Winchester 400

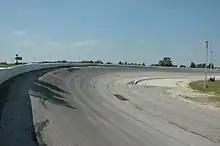
Looking backwards at Turn 2

The Winchester 400 is a 400-lap short-track super late model stock car race held each fall at the Winchester Speedway, a half-mile long paved oval motor racetrack in Winchester, Indiana, United States. Held annually since 1970, the Winchester 400 started off as an American Speed Association event. Later it became part of the NASCAR Southeast Series from 1992 to 1998. It returned to the ASA National Tour from 2000 to 2002. The event is sanctioned by the ARCA/CRA Super Series since 2003, and in 2023 it will be co-sanctioned by the new ASA STARS National Tour.